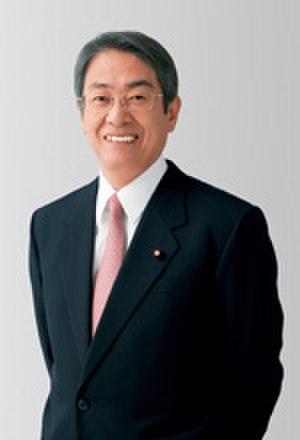
Masatoshi Ishida, né le 11 avril 1952 est un homme politique japonais. Parlementaire, il fait partie de la Chambre des représentants, en tant que membre du Parti libéral démocrate.